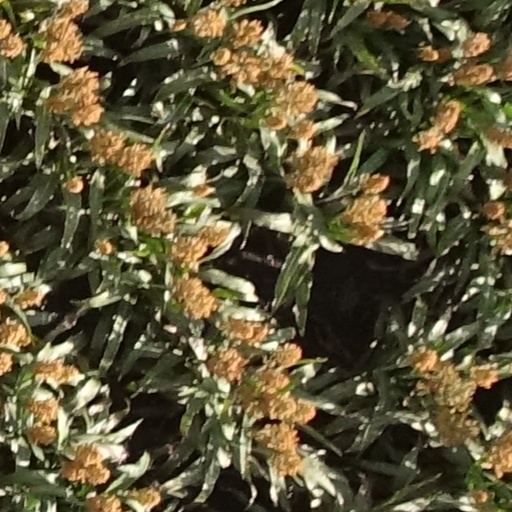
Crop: sorghum